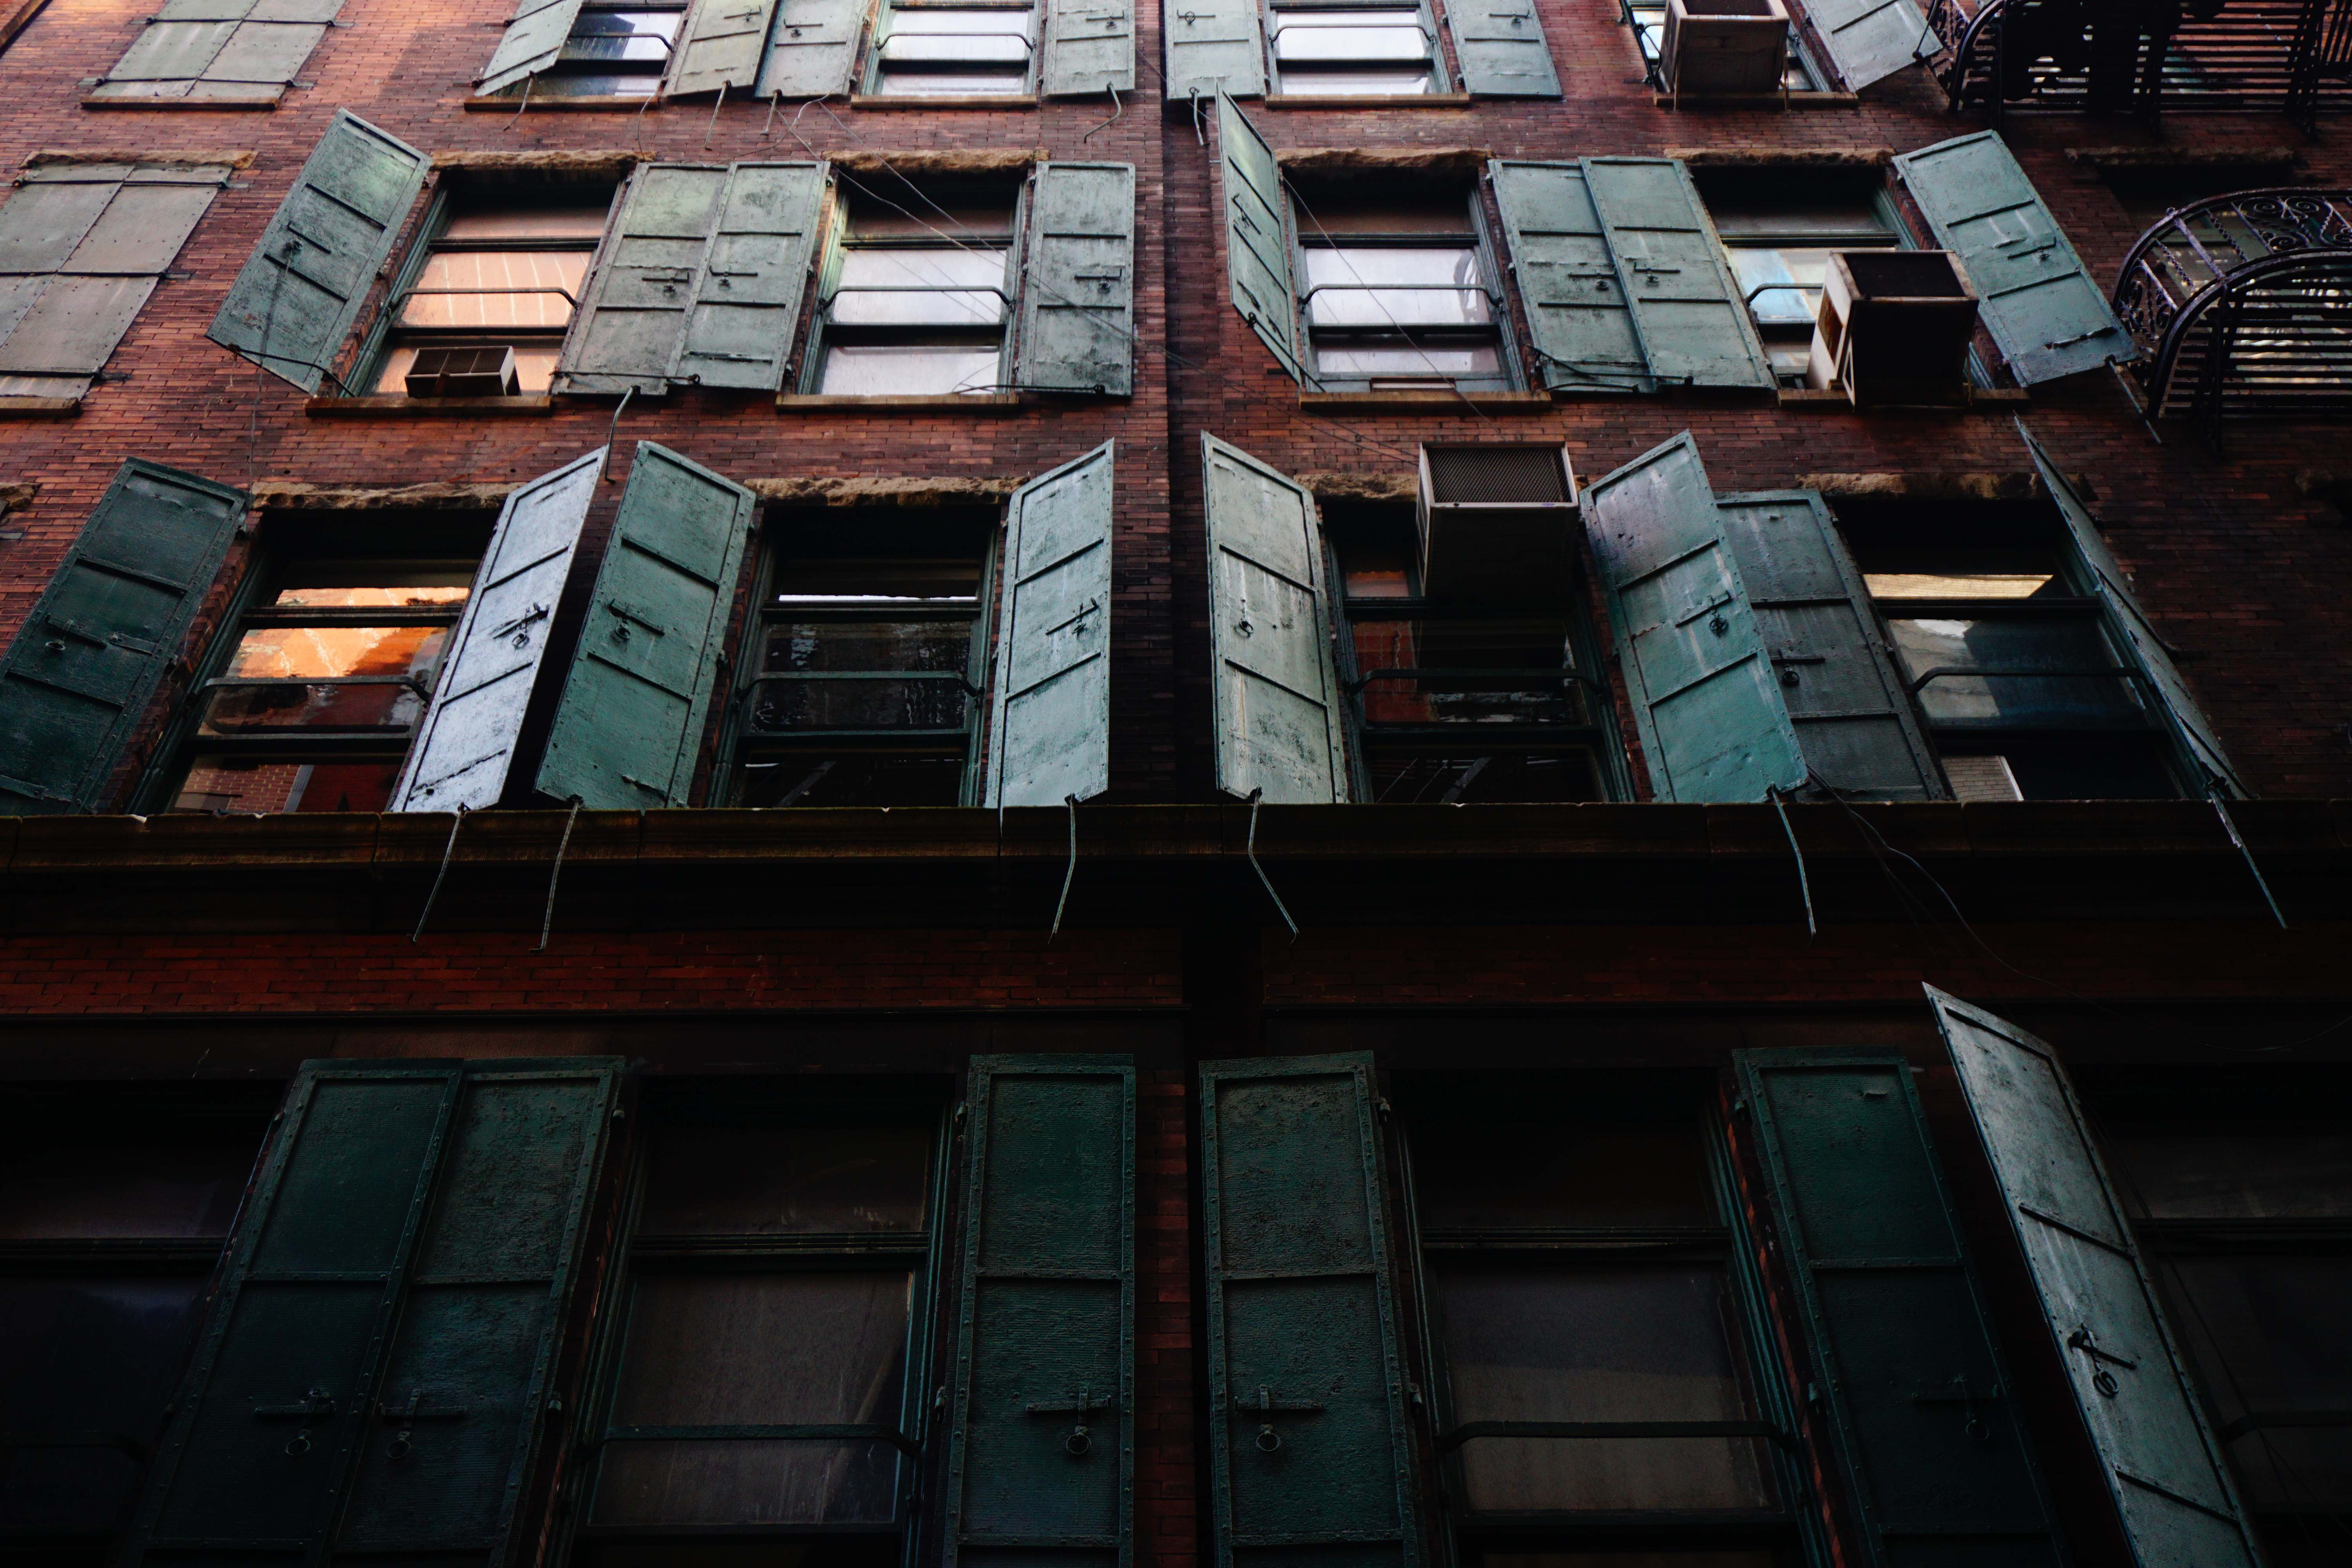
architecture, window, city, skyscraper, cityscape, downtown, reflection, color, facade, symmetry, shape, metropolis, screenshot, urban area